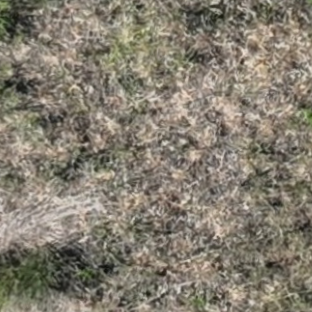
Month: july